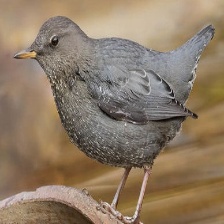
Species: AMERICAN DIPPER
Scientific name: CINCLUS MEXICANUS